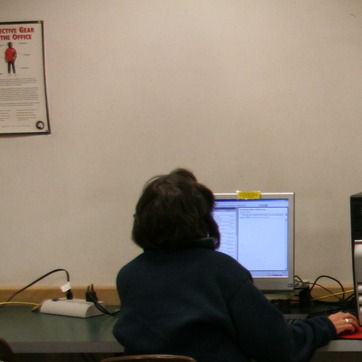
Material: hair